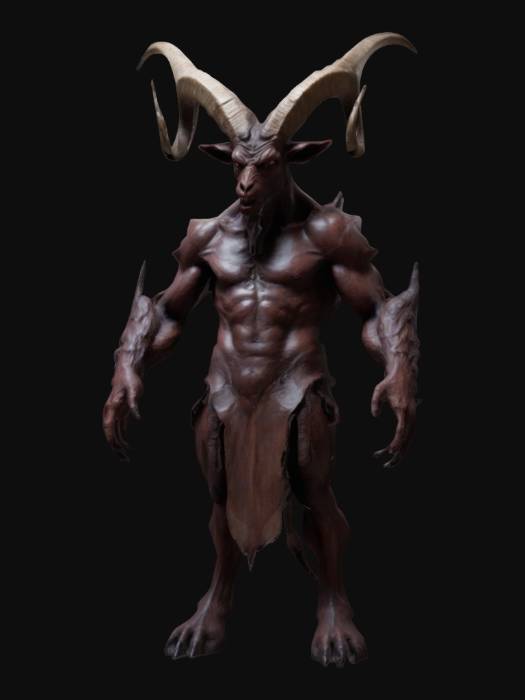
미적 점수 (1~10점): 8